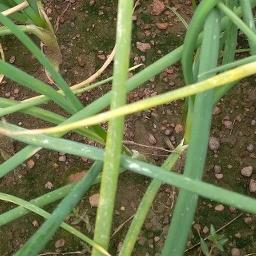
Crop: Onion
Condition: fusarium-d